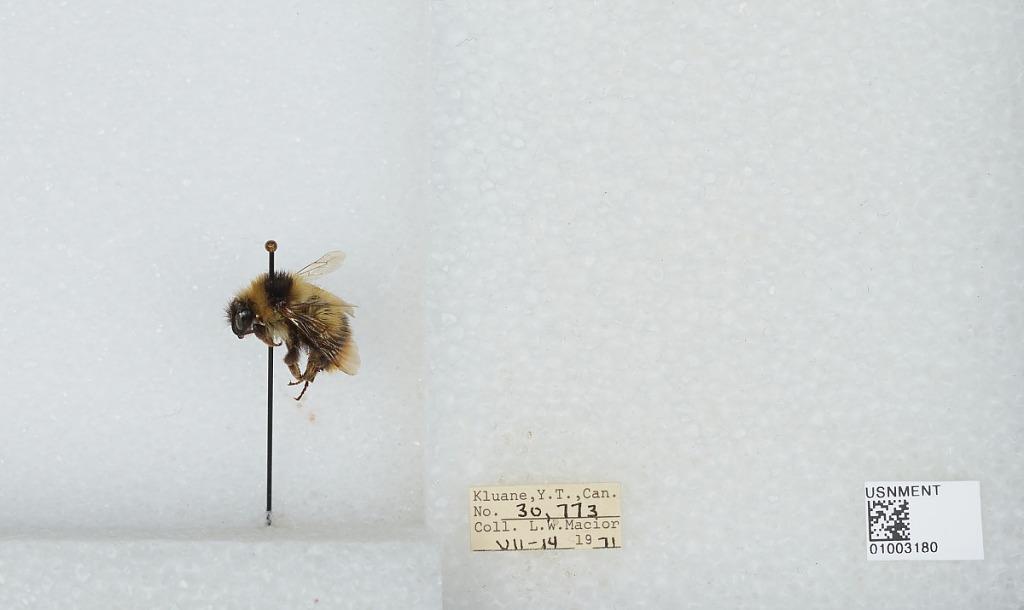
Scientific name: Bombus (Pyrobombus) frigidus Smith
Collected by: L. Macior
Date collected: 1971-7-14
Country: Canada
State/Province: Yukon Territory
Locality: Kluane
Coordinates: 60.75, -139.5